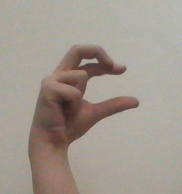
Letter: thal